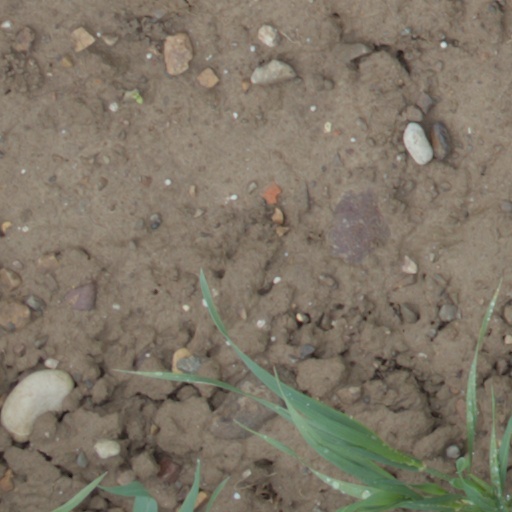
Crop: wheat